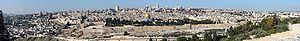
Jérusalem prononcé en français : /ʒe.ʁy.za.lɛm/ est une ville du Proche-Orient que les Israéliens ont érigée en capitale, que les Palestiniens souhaiteraient comme capitale et qui tient une place centrale dans les religions juive, chrétienne et musulmane.
La religion au Moyen-Orient est considérée comme très importante dans la majorité des civilisations qui peuplent cette région de l’Asie. Mais au-delà des trois grandes religions monothéistes et de leurs confessions respectives issues de la tradition abrahamique, de nombreuses autres religions se sont développées depuis l’Antiquité dont certaines sont encore pratiquées au XXIᵉ siècle. Le Moyen-Orient constitue le berceau de religions pratiquées par plus de 4 milliards de personnes sur la planète, il est donc très important d'un point de vue historique et culturel et son rôle de carrefour des civilisations entre Asie, Afrique et Europe attire chaque année de nombreux fidèles en pèlerinage. Étroitement mêlée à la politique, la religion est aussi un des facteurs les plus structurants de la géopolitique du Moyen-Orient au XXIe siècle. Aujourd'hui, la religion dominante de la région est de loin l'islam. L'islam est la religion majoritaire de tous les pays du Moyen-orient sauf Israël.
Le dôme du Rocher ou la coupole du Rocher, appelé parfois mosquée d'Omar à tort, « premier monument qui se voulut une création esthétique majeure de l'Islam », est un sanctuaire érigé sur ordre du calife Abd al-Malik ibn Marwan à Jérusalem-Est, sur le « Haram al-Charif », le site qui comprend aussi la mosquée al-Aqsa, est le troisième lieu saint musulman après La Mecque et Médine.